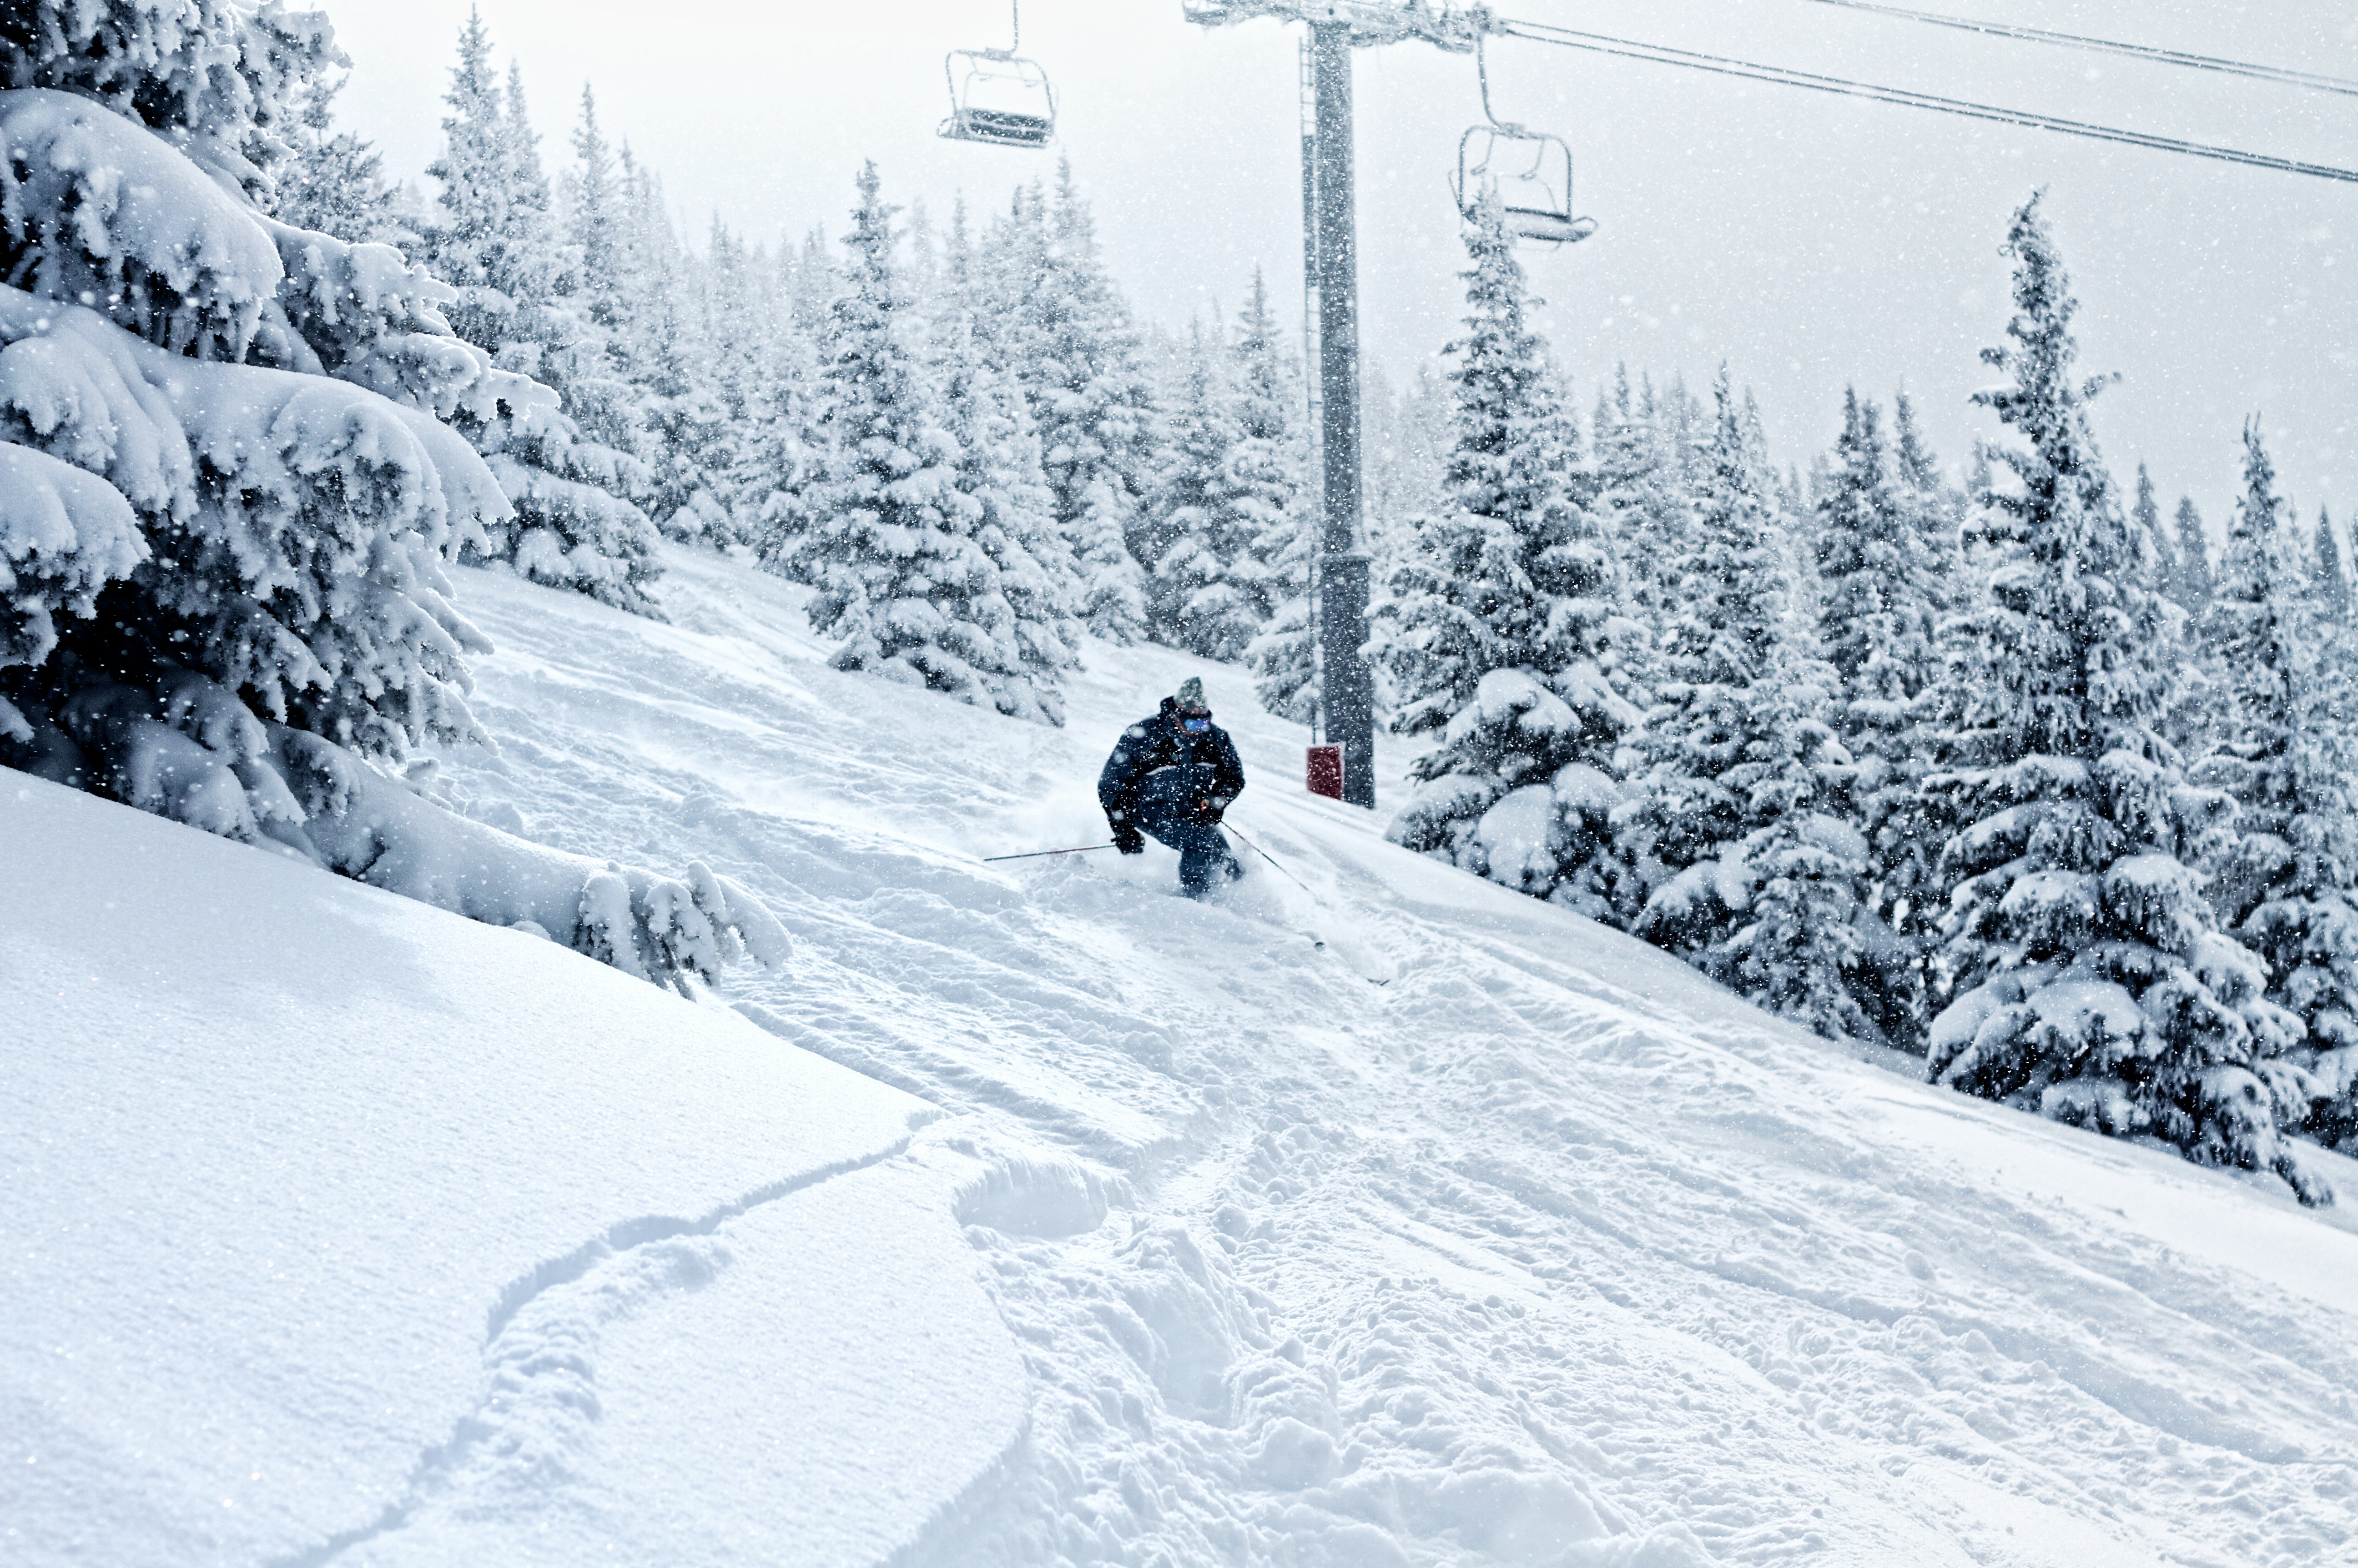
snow, cold, winter, sport, vehicle, canon, weather, snowshoe, extreme, powder, skiing, season, winter sport, colorado, sports, resort, mountains, ski, footwear, 7d, piste, pow, vail, freshies, skis, shred, nordic skiing, ski equipment, geological phenomenon